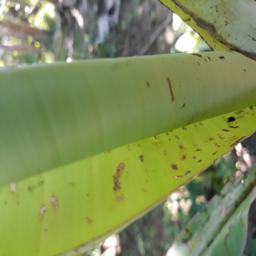
Label: BANANA APHIDS